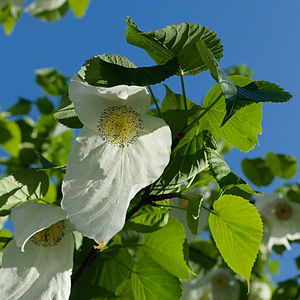
Duetræ
Duetræ er et lille, løvfældende træ med en regelmæssig, pyramidal vækst, som dog senere bliver mere rund. arten anses for at være en tertiær relikt.